Afghanistan at the 2004 Summer Olympics

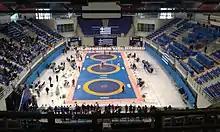
The Ano Liosia Olympic Hall, where Razayee competed in a judo competition and Rahamti in a wrestling contest.

Competing at her only Olympics, Friba Razayee was 18 years old at the time of the Athens Olympic Games, and was the first woman athlete to represent Afghanistan at an Olympic Games. She used a wild card from the IOC to qualify for the Games despite the International Judo Federation hesitant in allowing low-ranked fighters participating in the quadrennial event. In 1994, Razayee's family fled Afghanistan when she was nine and stayed in Pakistan for eight years where she became interested in martial arts. Eight years later, she returned to Afghanistan after the fall of the Taliban and took up boxing before switching to Judo. Razayee said she wanted to use the Olympics as a means of changing the perception of sport in Afghanistan, "My fighting is not as important to me as is my participating. I want to show (everyone) that Afghan women have a place in sport and set the example for all of them." In her Round of 32 match against Cecilia Blanco of Spain on 18 August, she lost after 42 seconds without earning one point. Although she was tearful, Razayee spoke of her pride over competing in the Olympics and recognised her weaknesses, "I tried my best but I couldn't do any thing. Next time I'll win the competition."